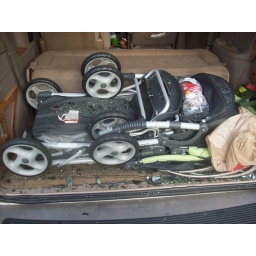
the double stroller, now covered in glass because a tree broke thru the back windshield